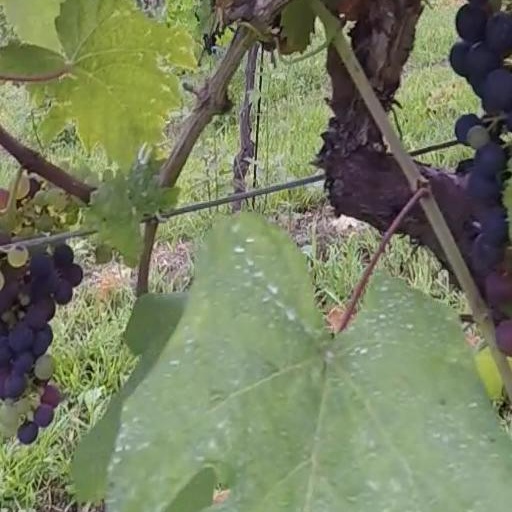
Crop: grape